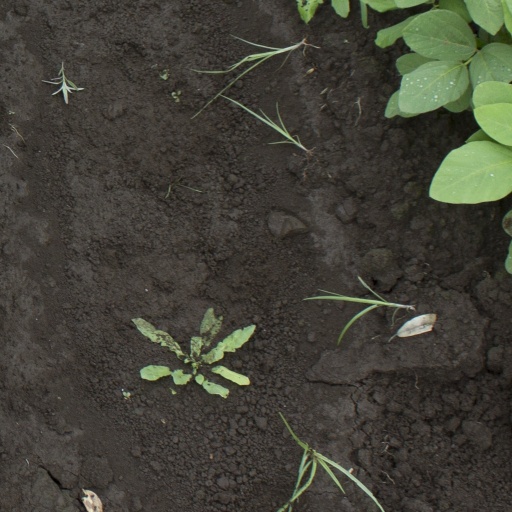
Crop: soybean